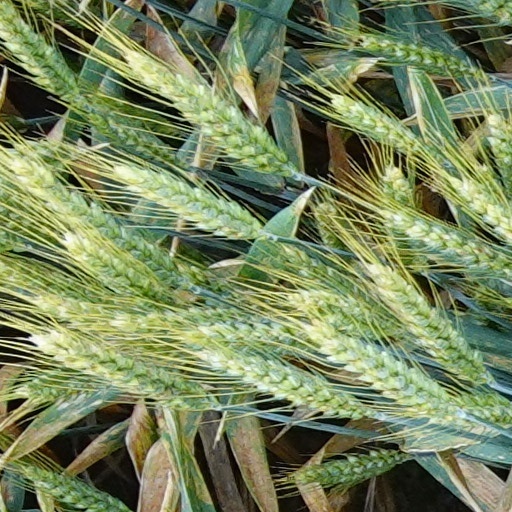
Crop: wheat